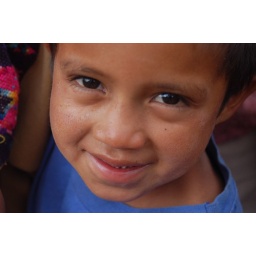
boy in blue